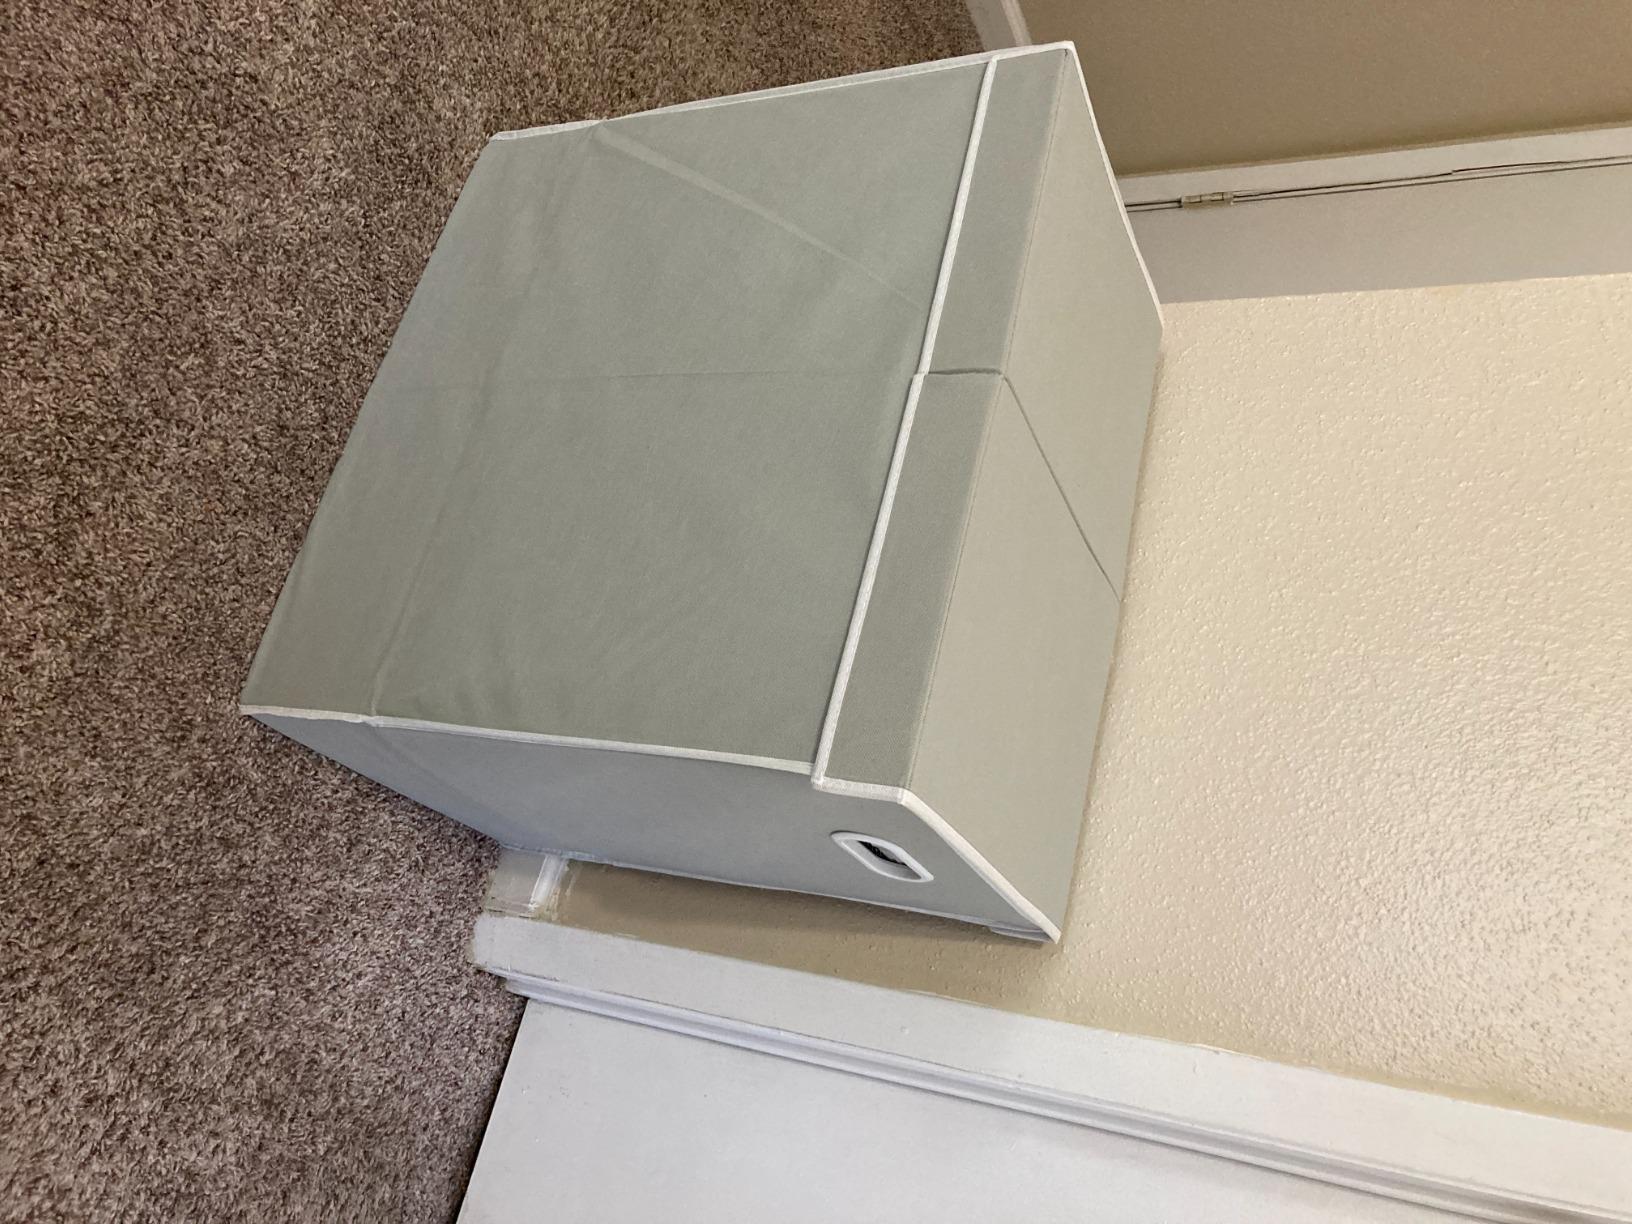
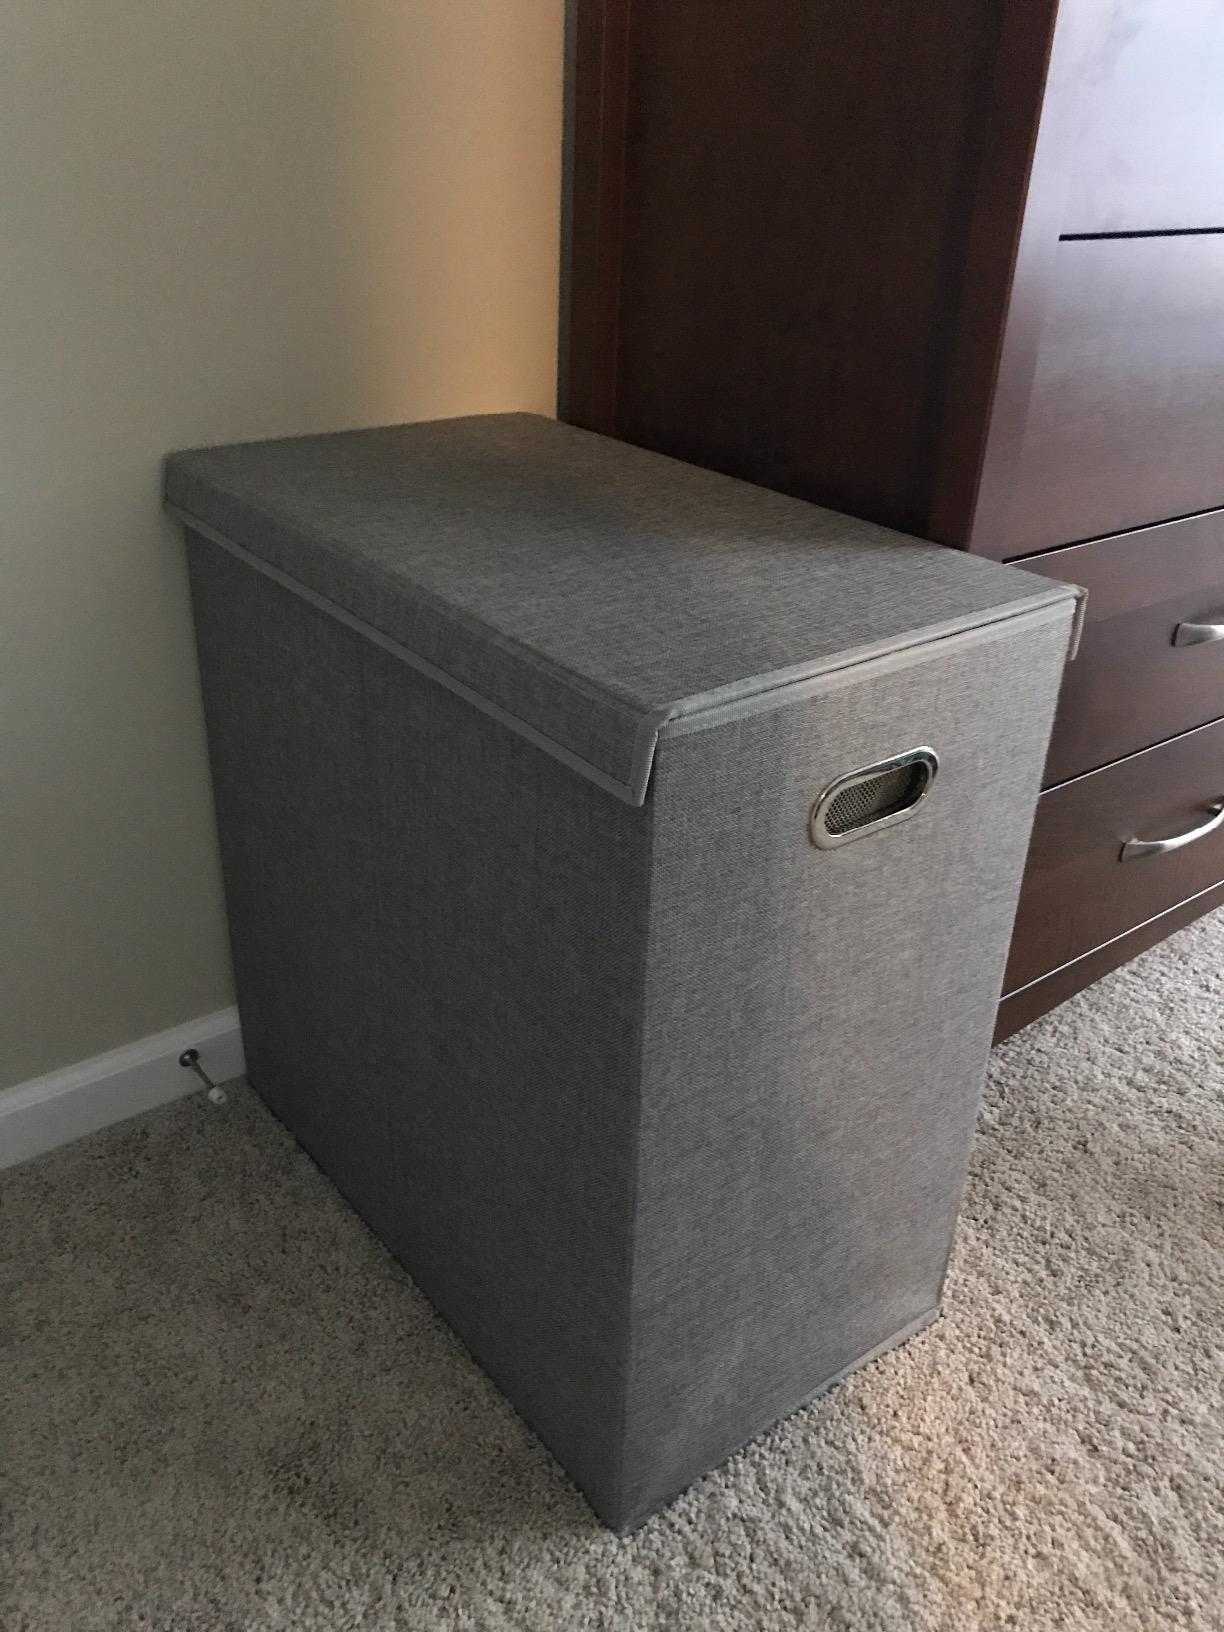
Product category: items_hamper
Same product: no